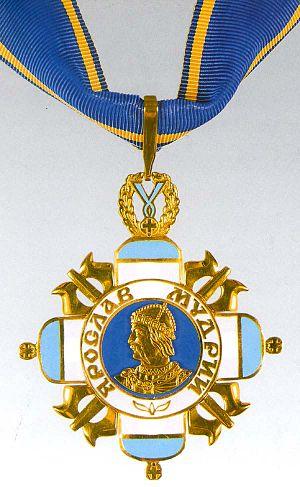
L'Ordre du Prince Iaroslav le Sage, nommé en l'honneur de Iaroslav le Sage, est une récompense de l'Ukraine.